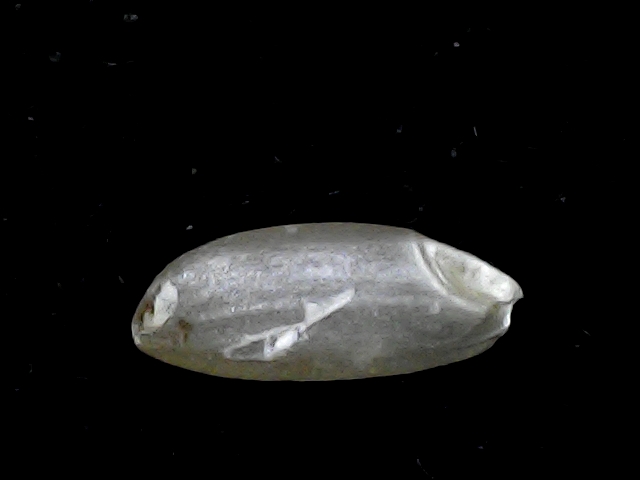
Rice variety: BD39